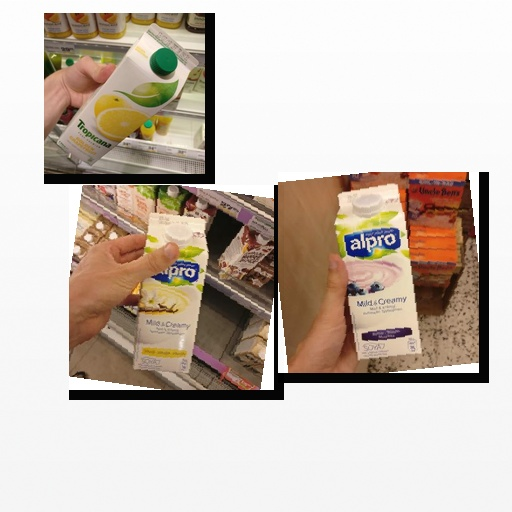
Food items: grapefruit_juice, blueberry_soyghurt, vanilla_soyghurt